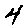
Label: 4